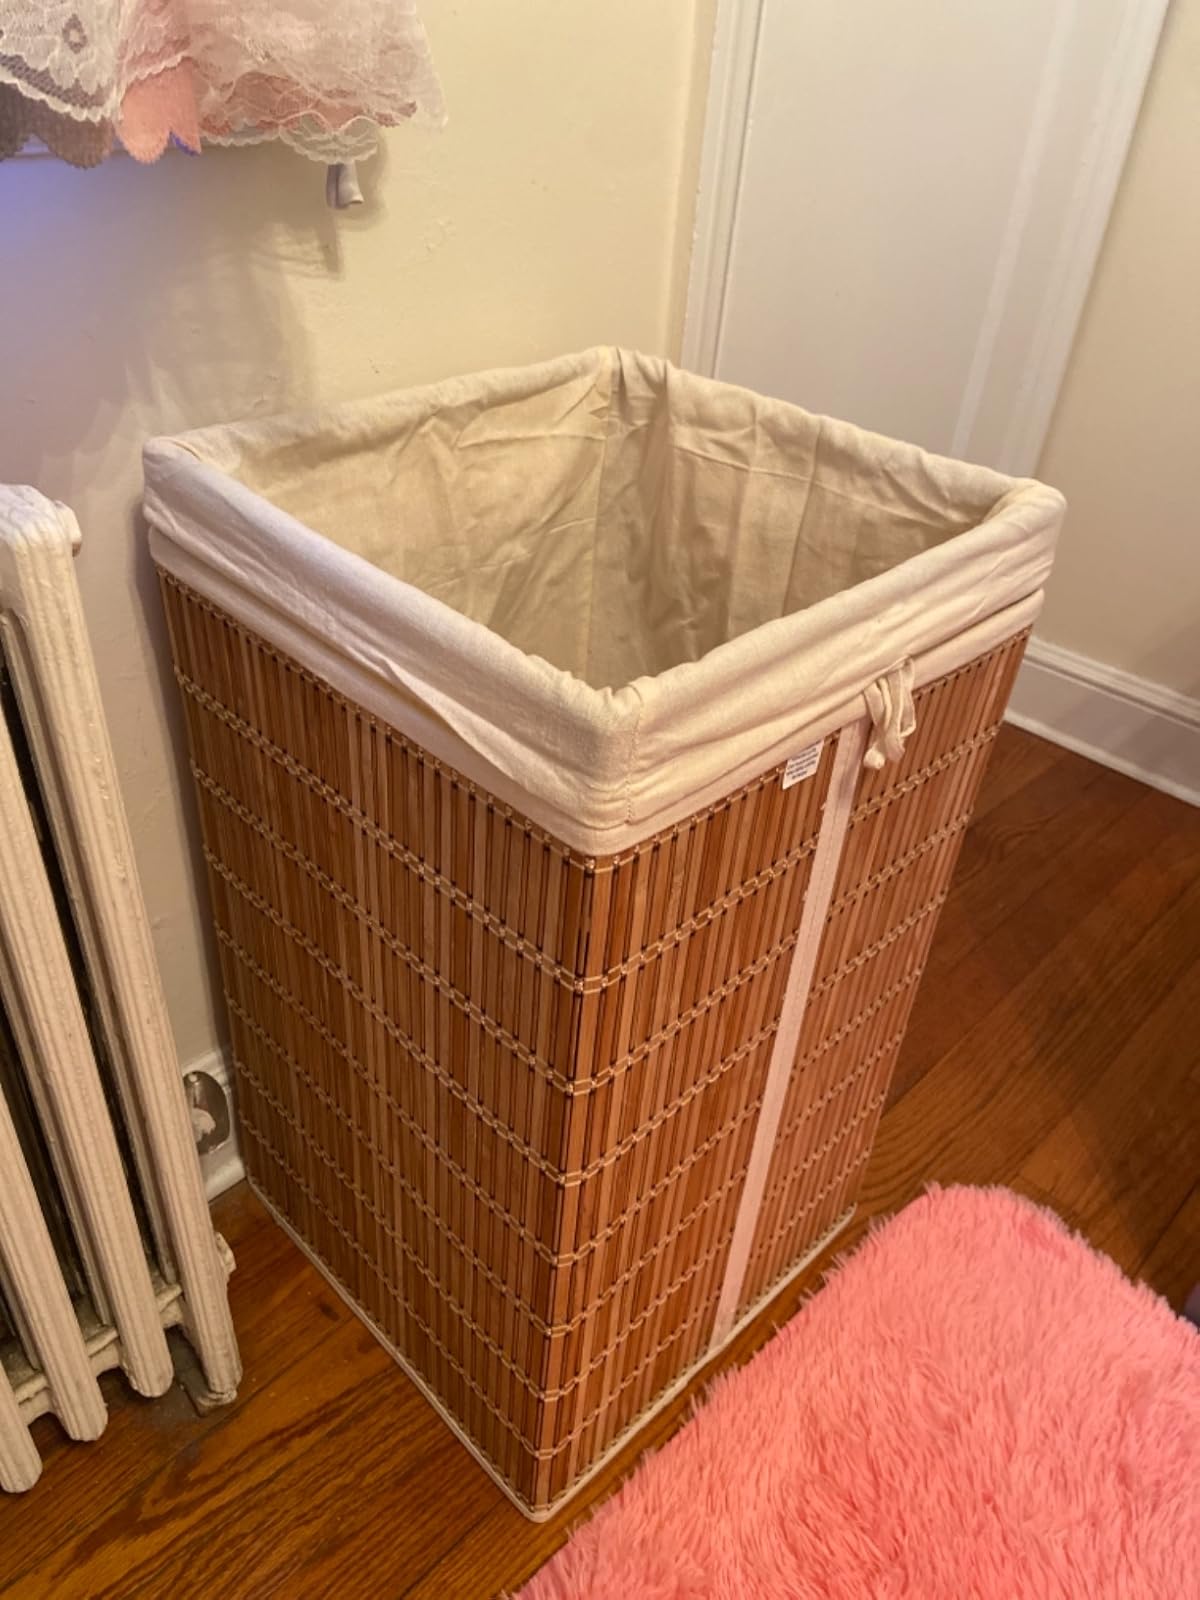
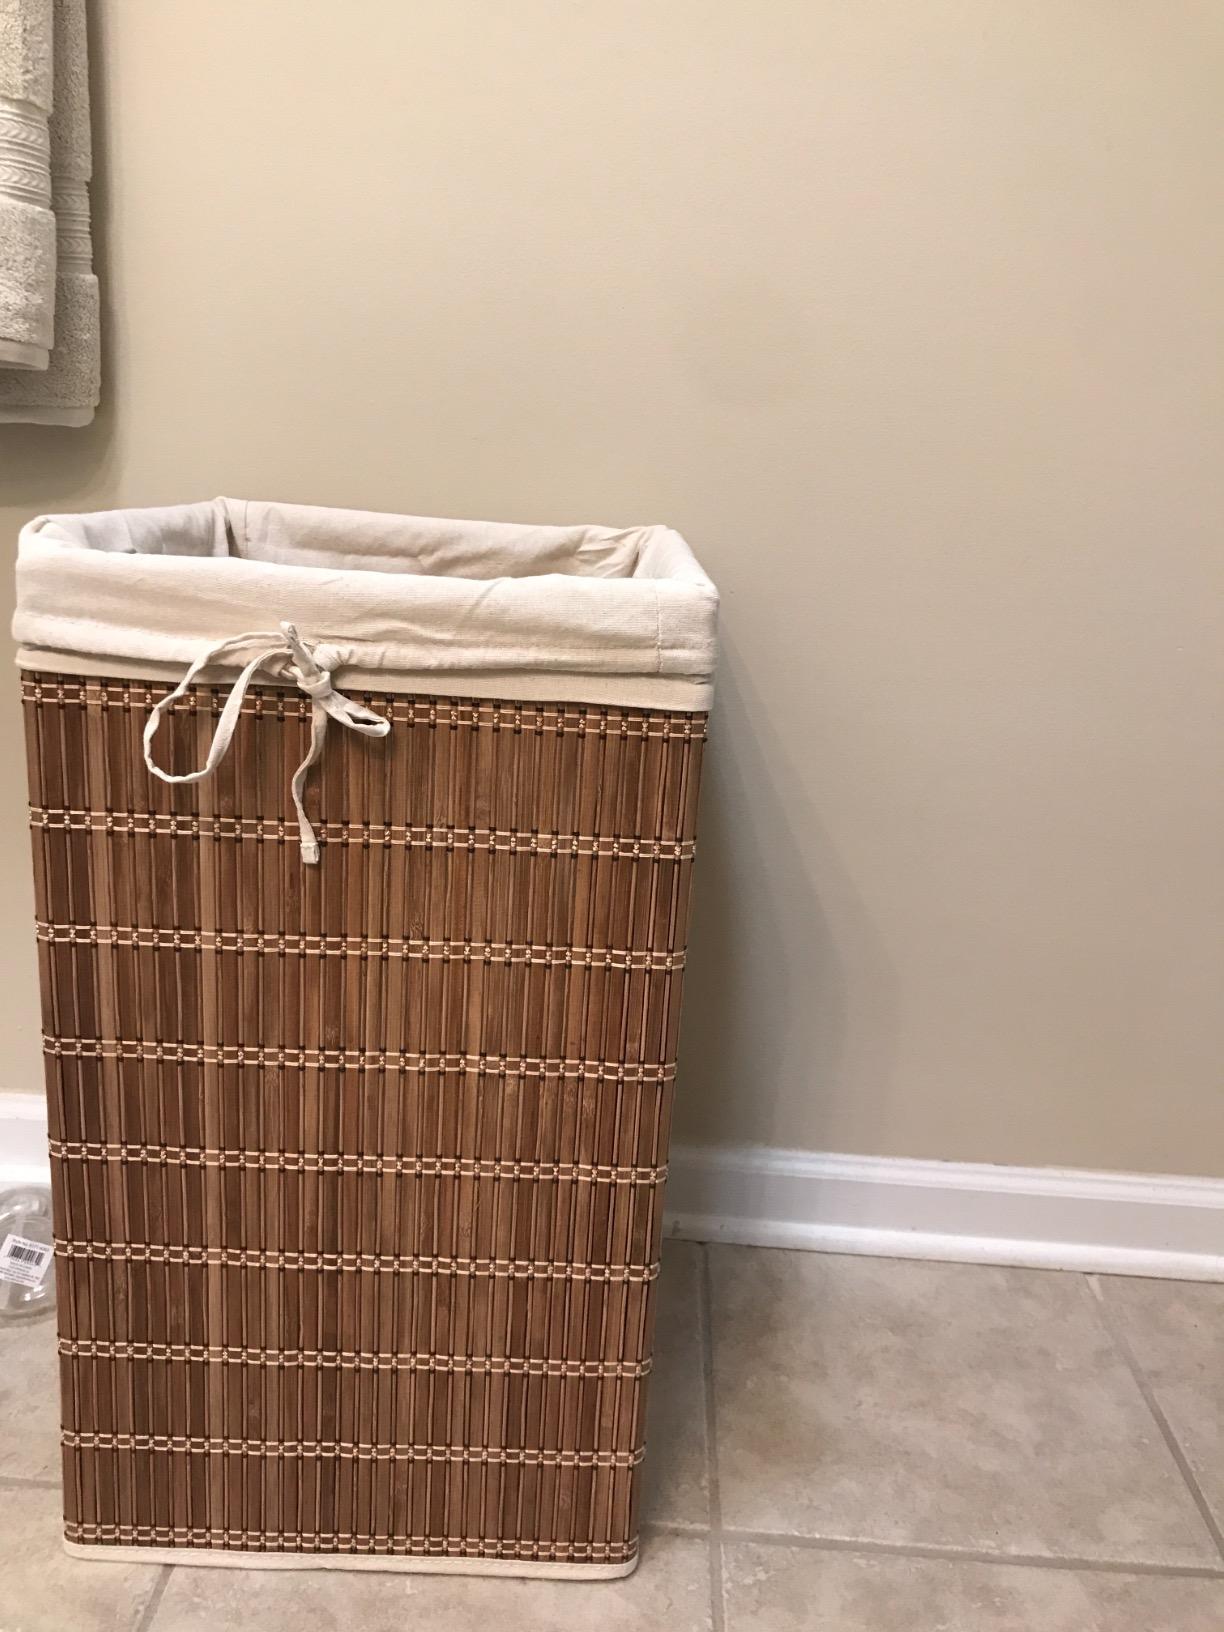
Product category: items_hamper
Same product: yes